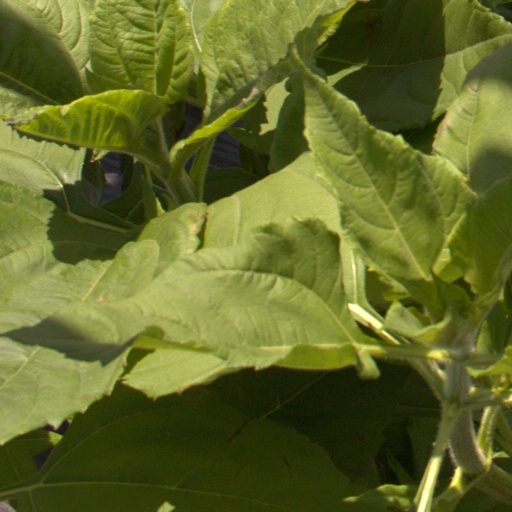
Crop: Jerusalem artichoke